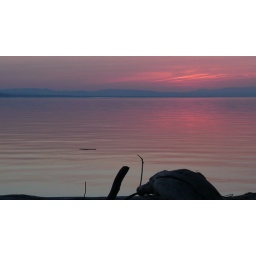
stripes in the water under whiteface, silouettes, boat